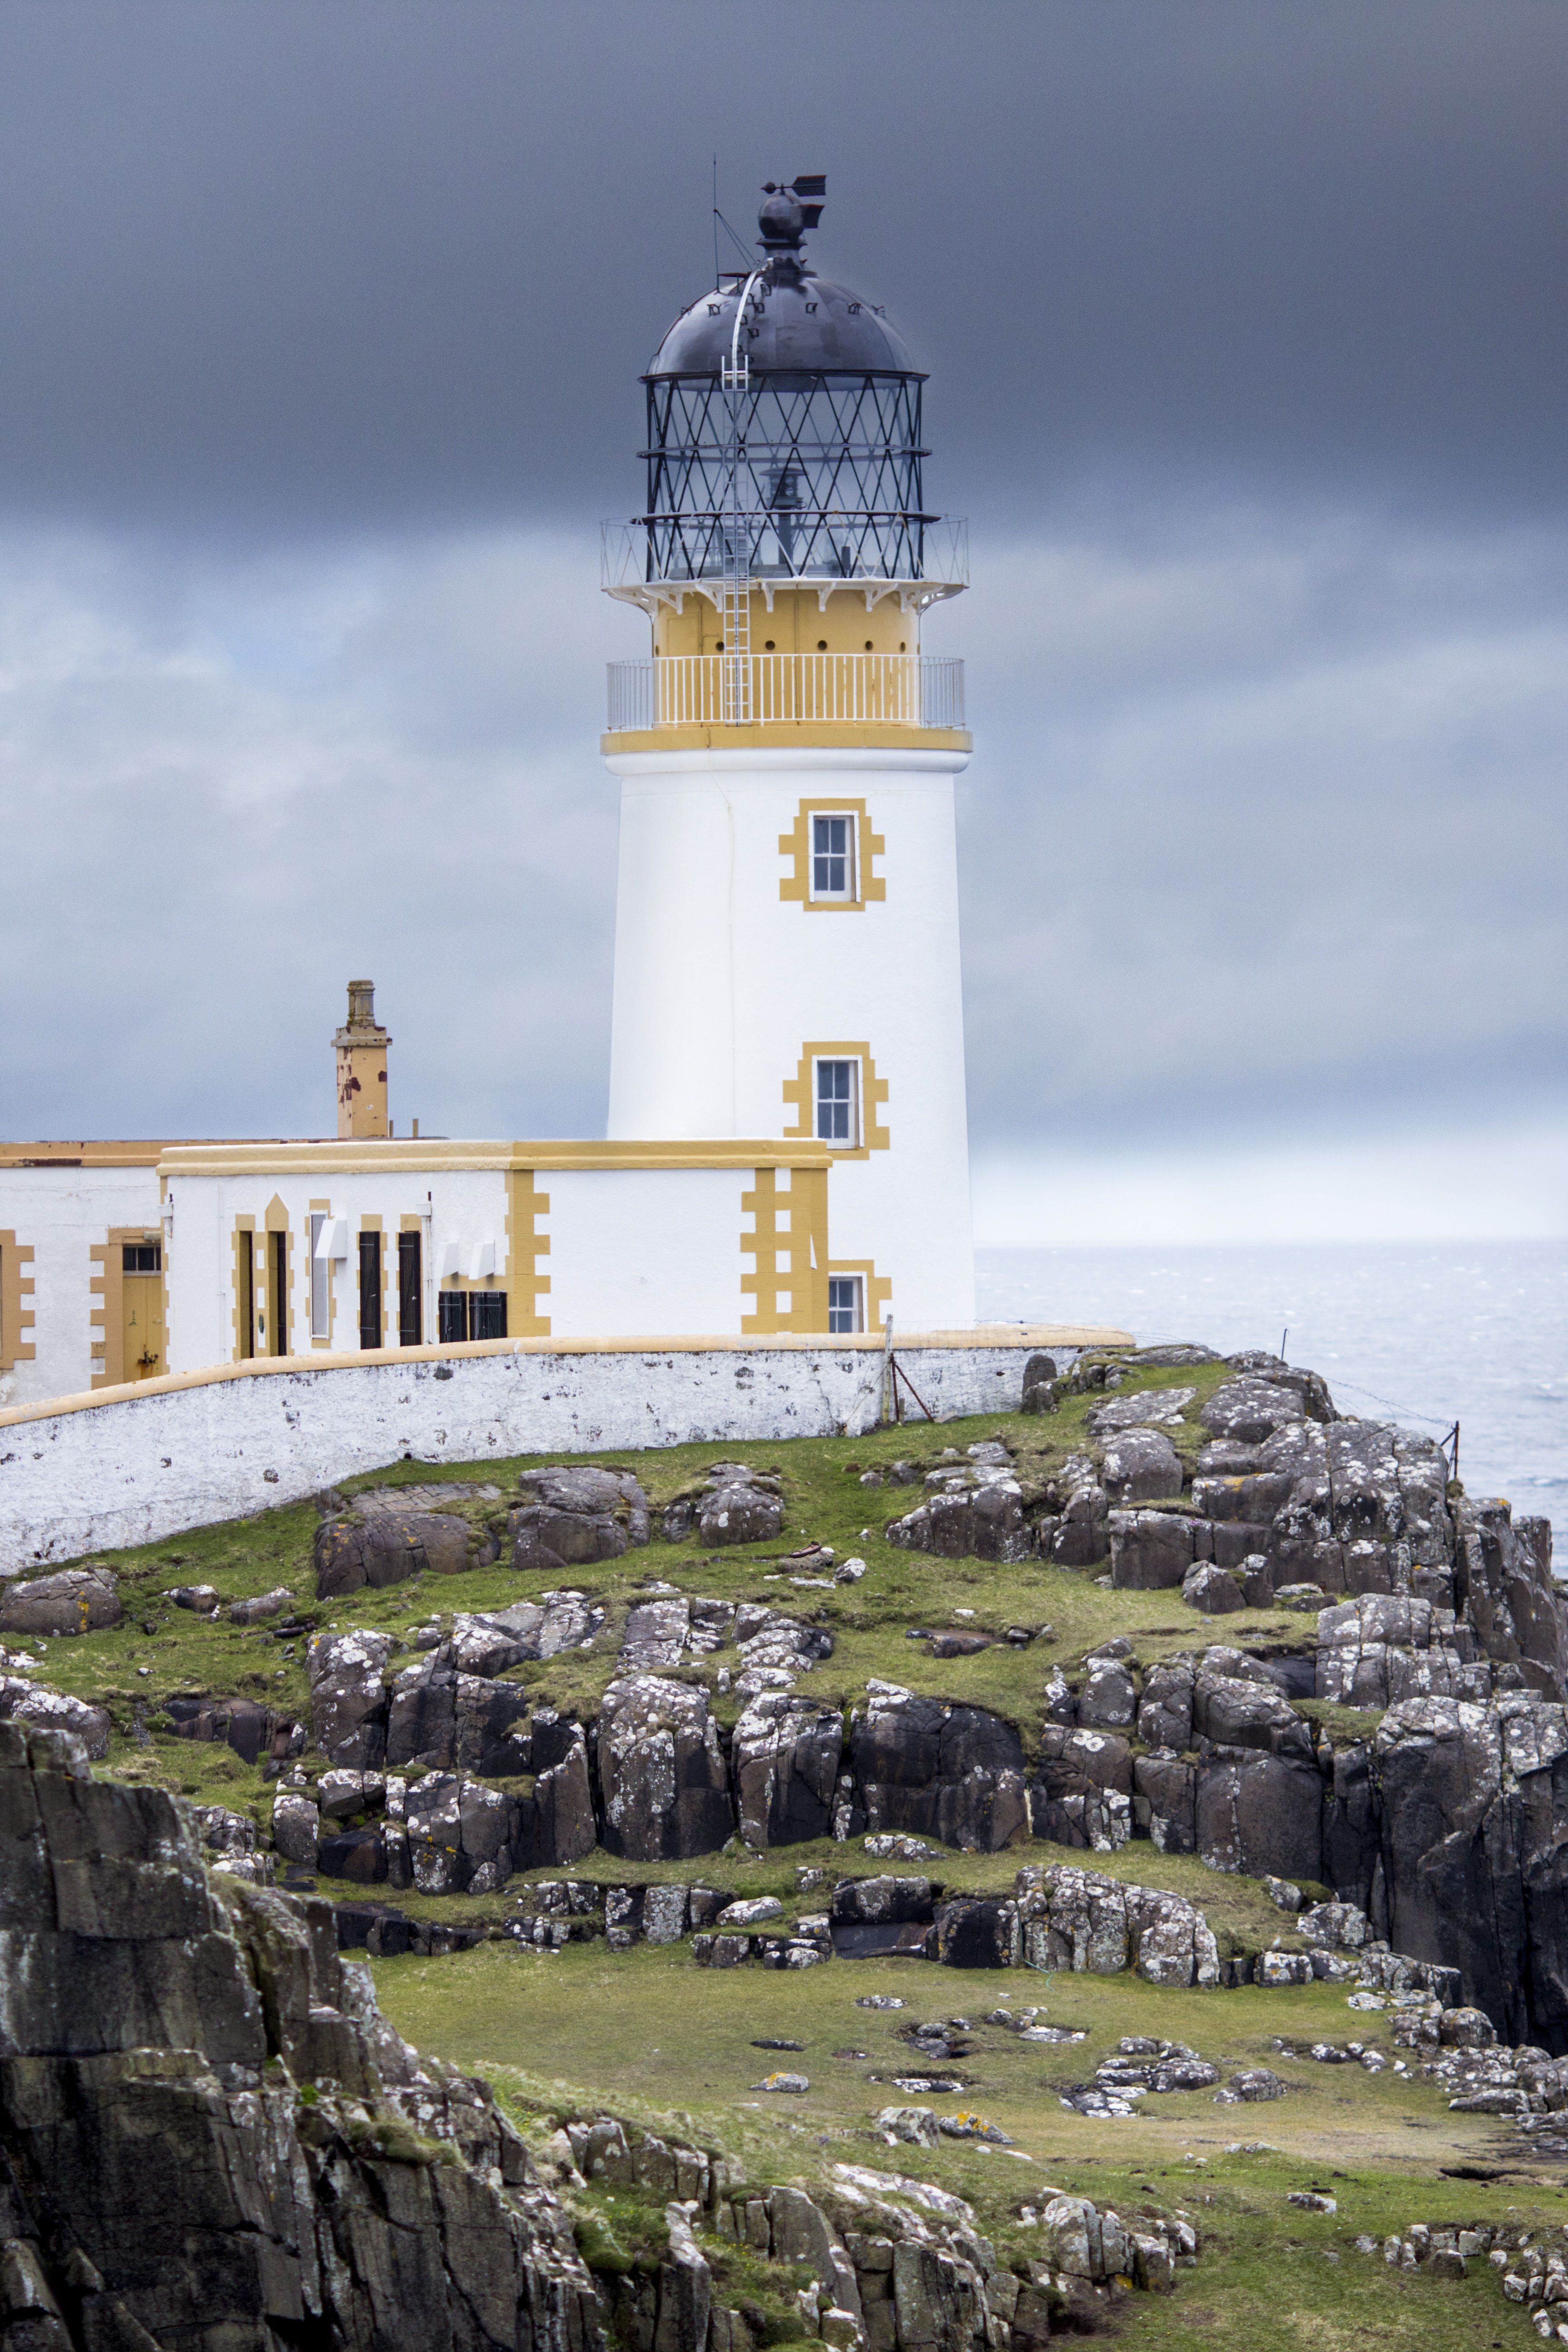
landscape, sea, coast, water, nature, lighthouse, hill, cliff, tower, landmark, england, cliffs, scotland, united kingdom, highlands and islands, neist point